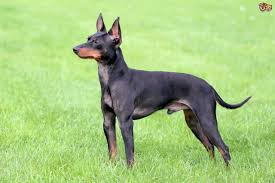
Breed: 561-n000127-miniature_pinscher